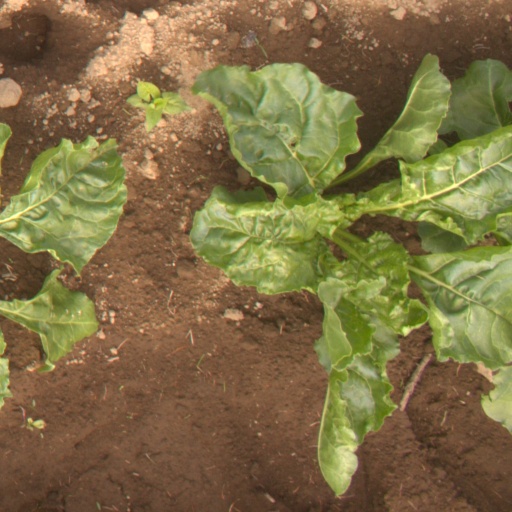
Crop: sugar beet